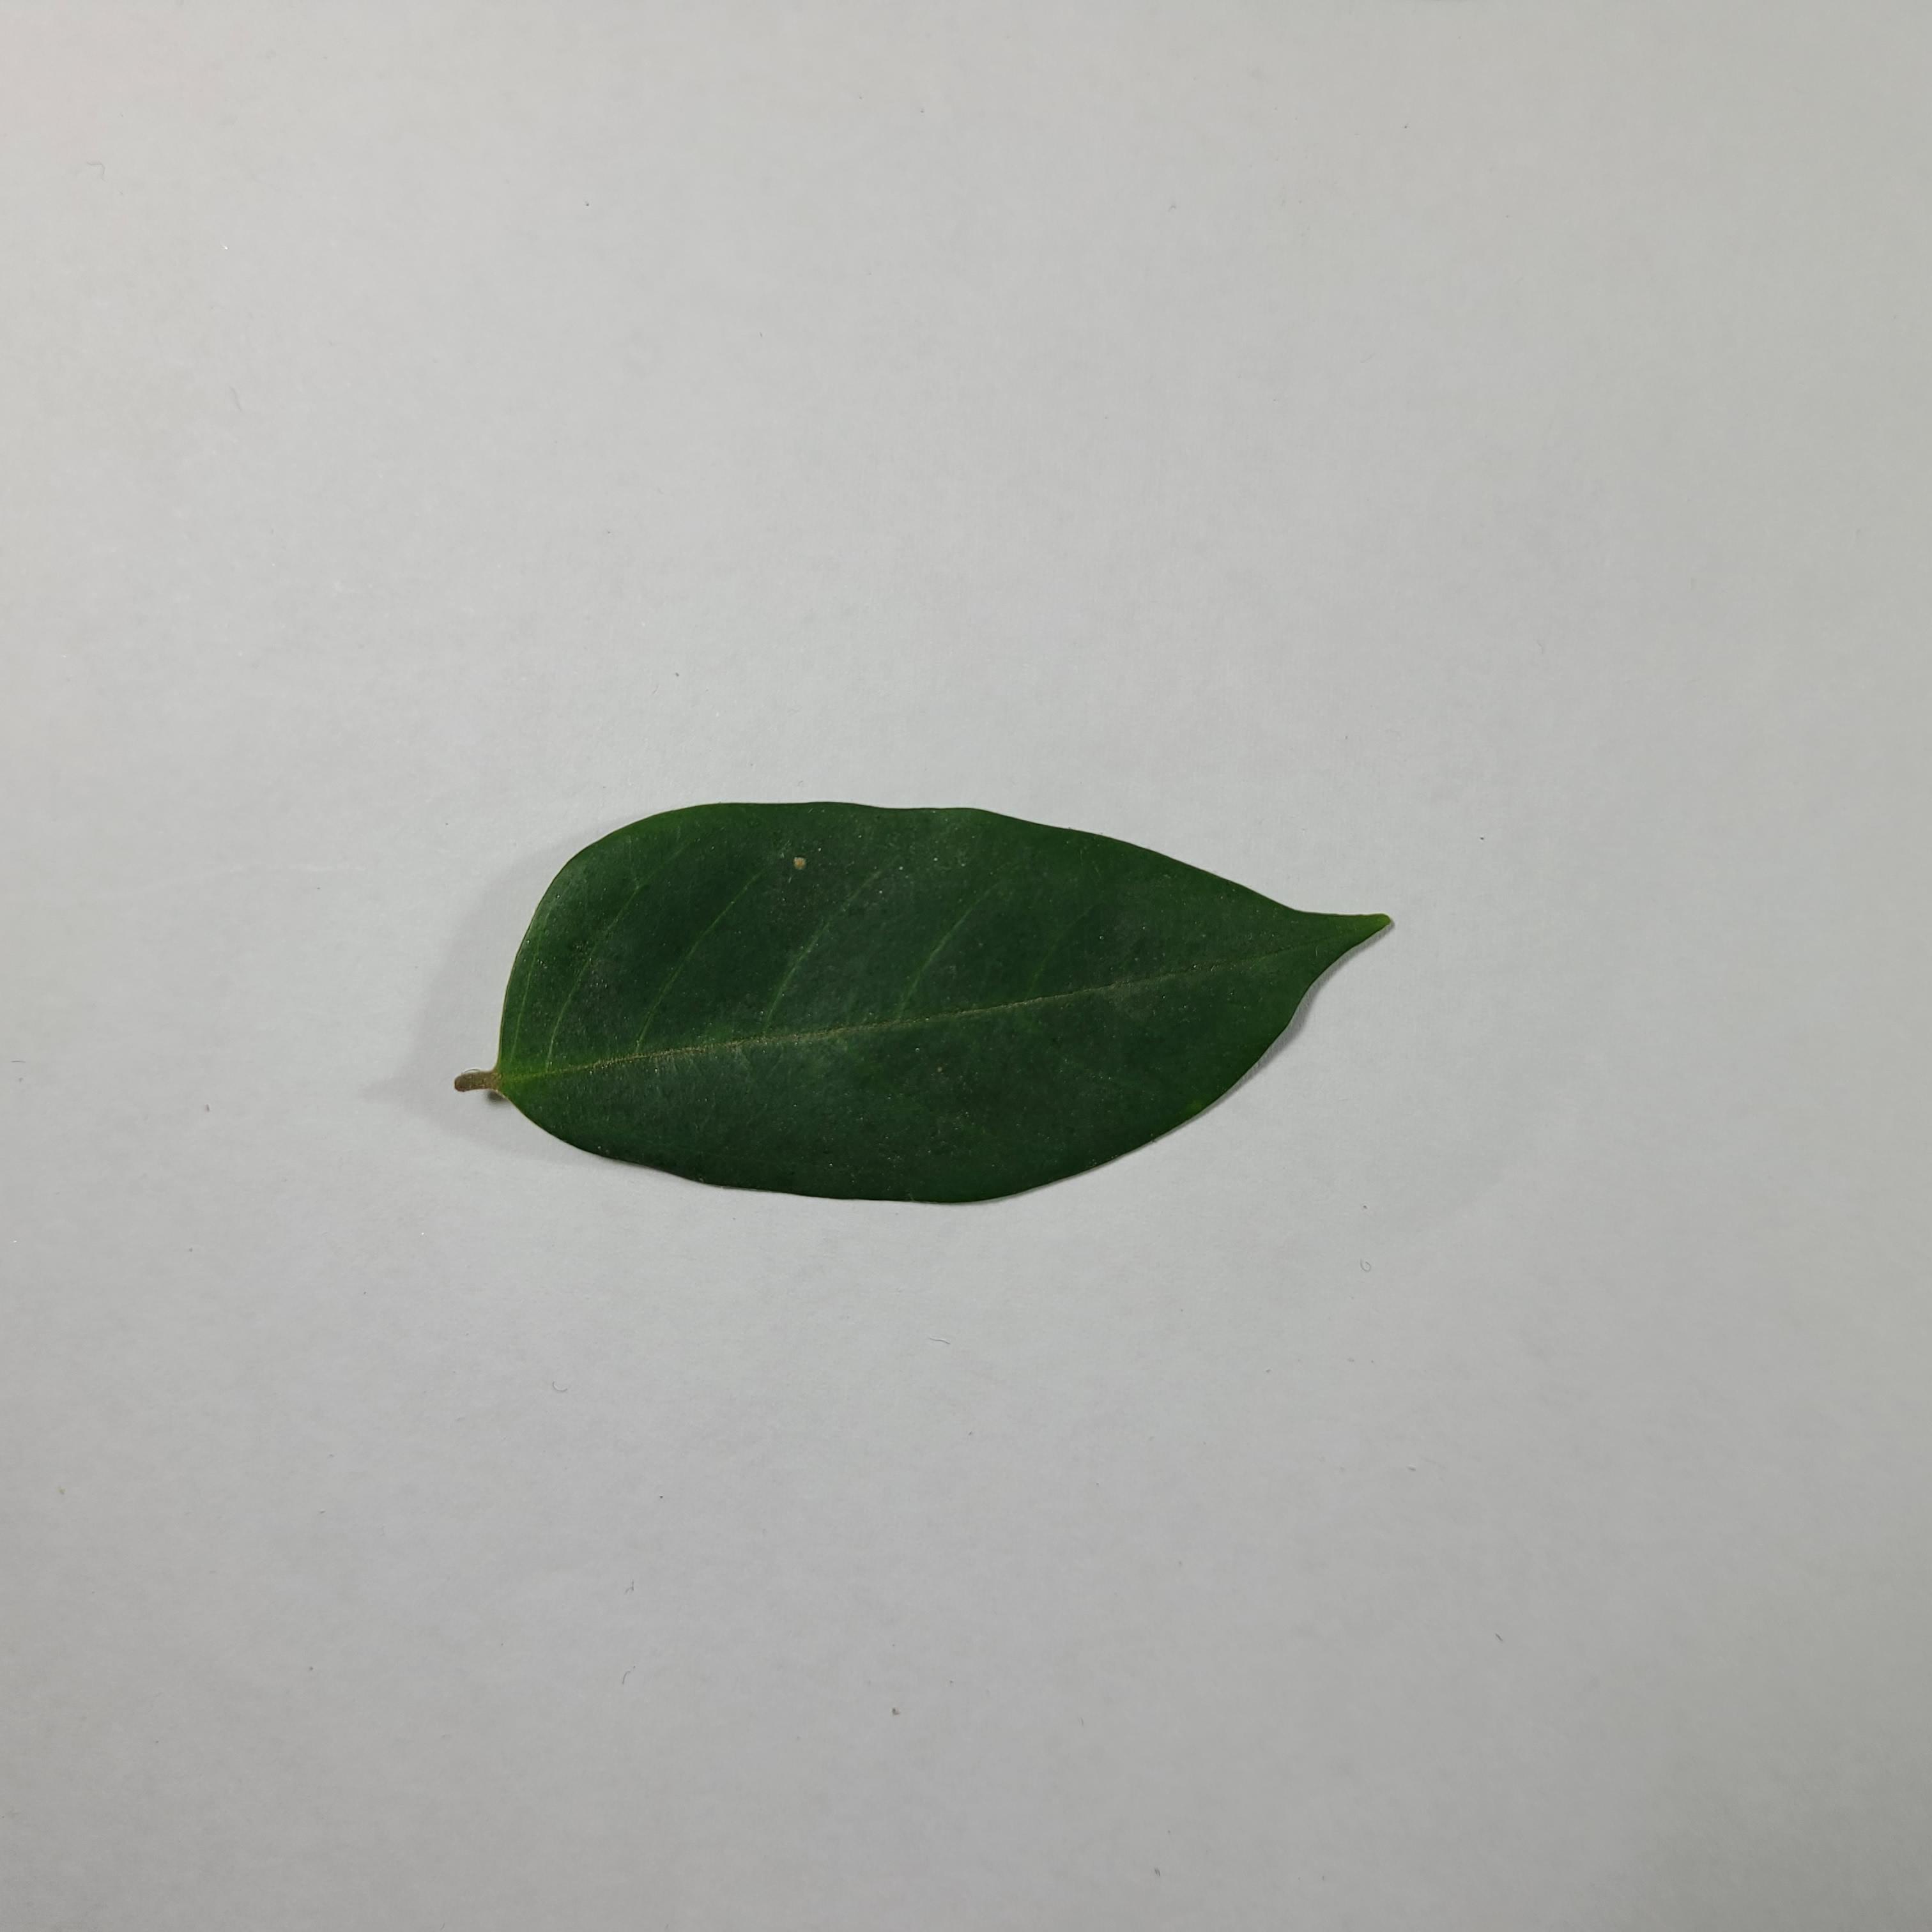
Label: Healthy Leaves